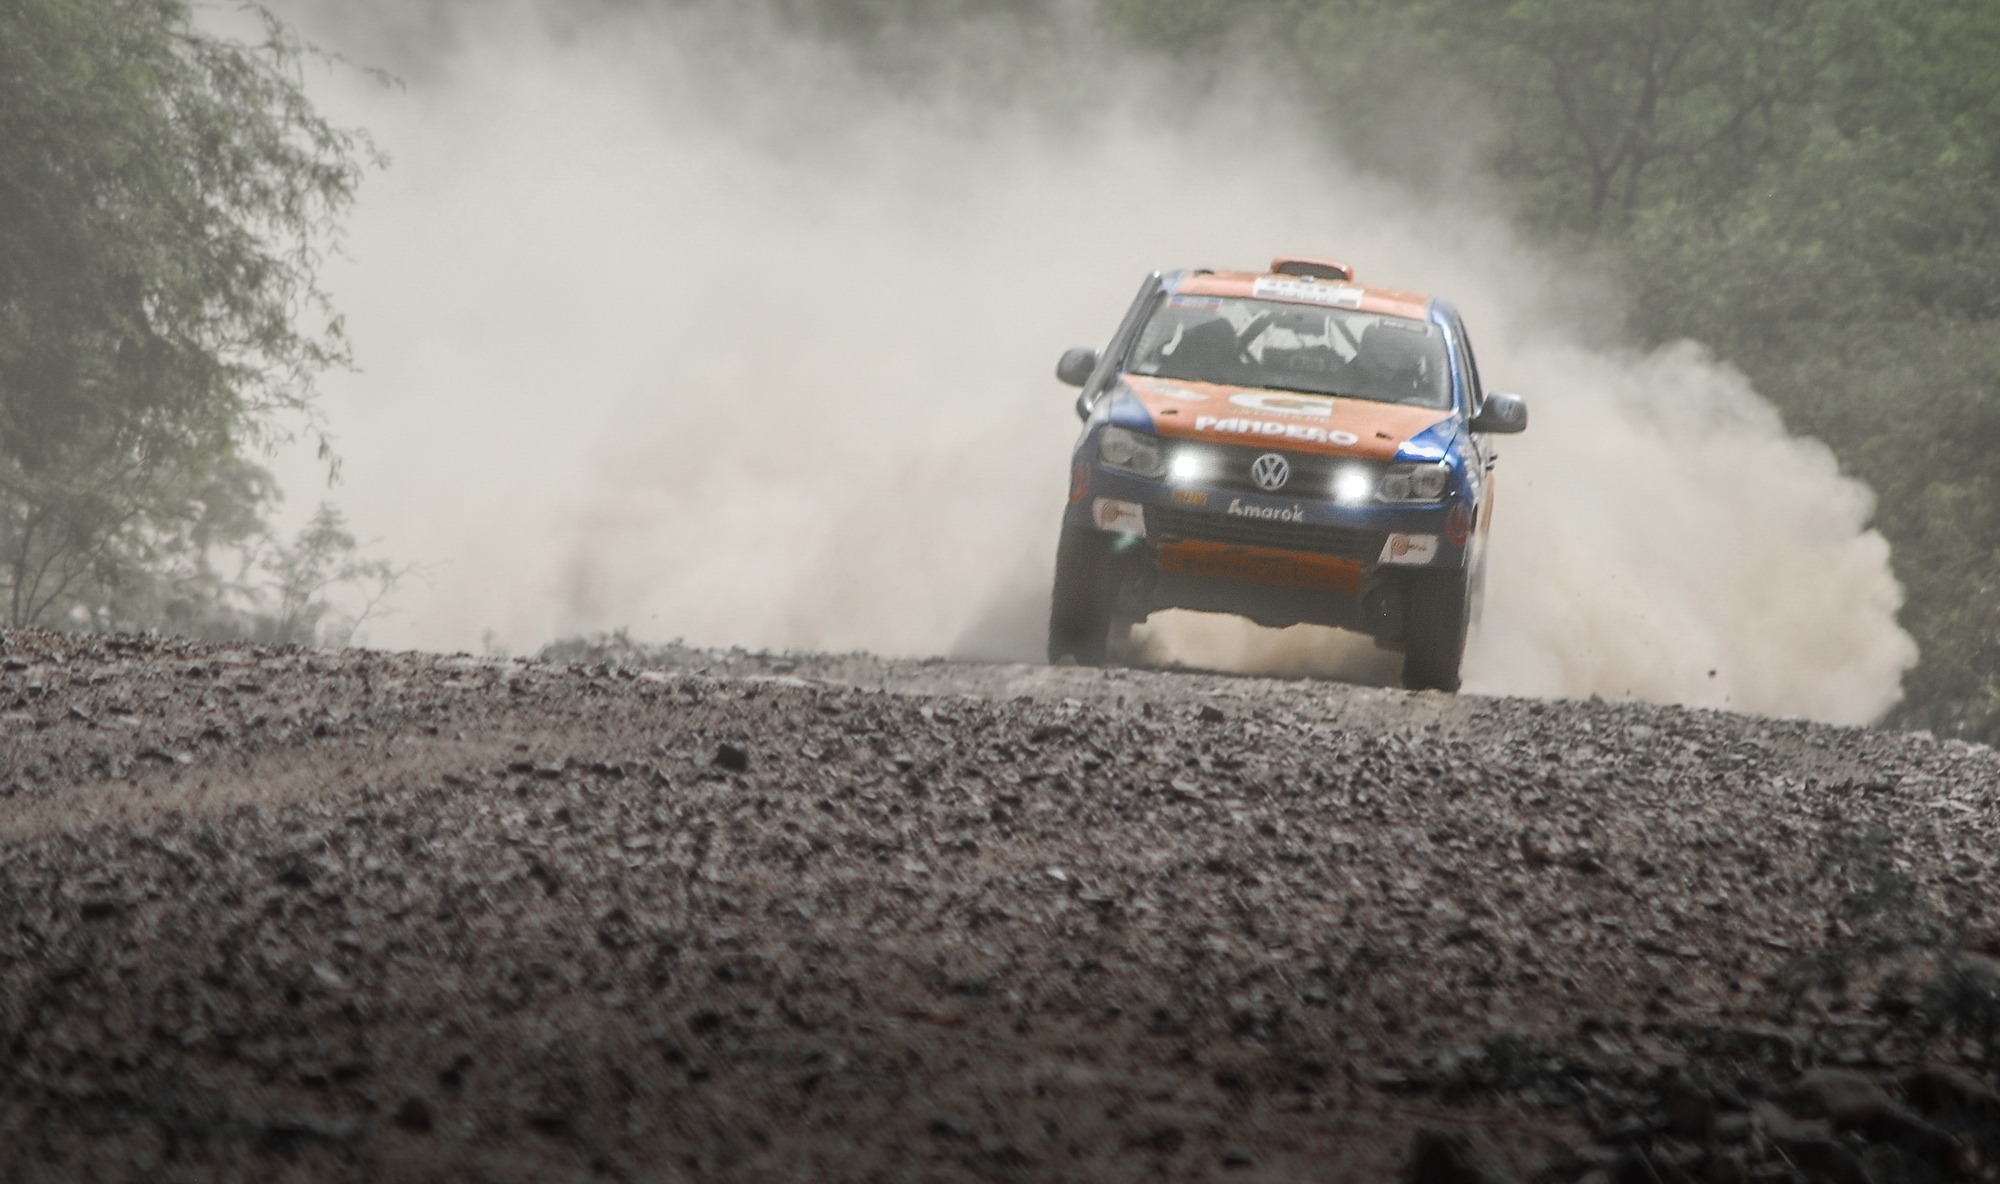
car, automobile, driving, transportation, transport, truck, vehicle, mud, drive, soil, auto, automotive, race car, race, sports, wheels, racing, motor, motorsport, derby, auto racing, rally car, automobile make, geological phenomenon, off roading, rallying, off road racing, world rally championship, rally race